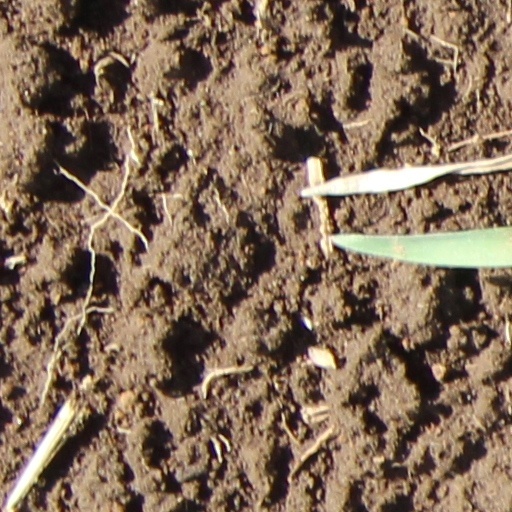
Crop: wheat